Pierre Renaudel

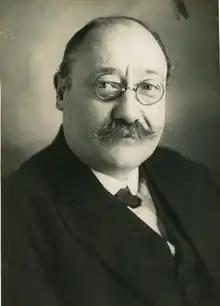

Pierre Renaudel (19 December 1871 – 1 April 1935) was a French socialist politician and journalist.